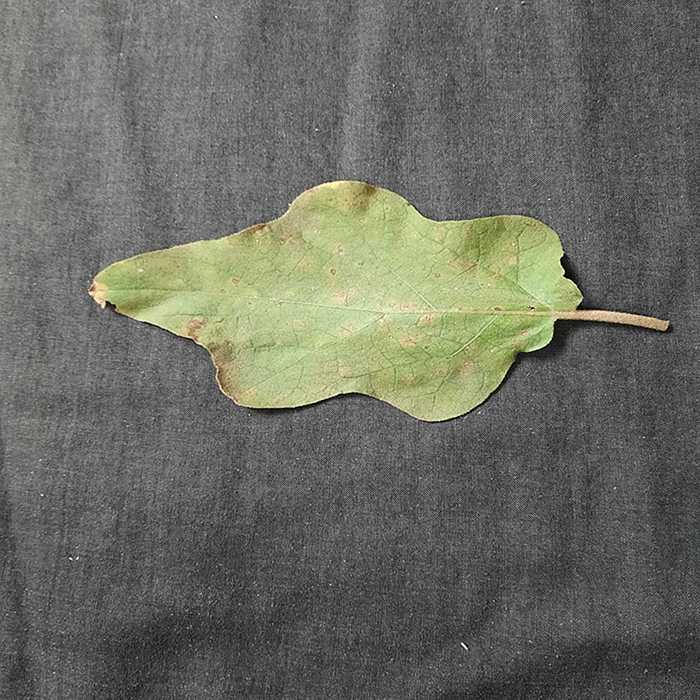
Plant: Eggplant
Label: Eggplant Cercopora leaf spot